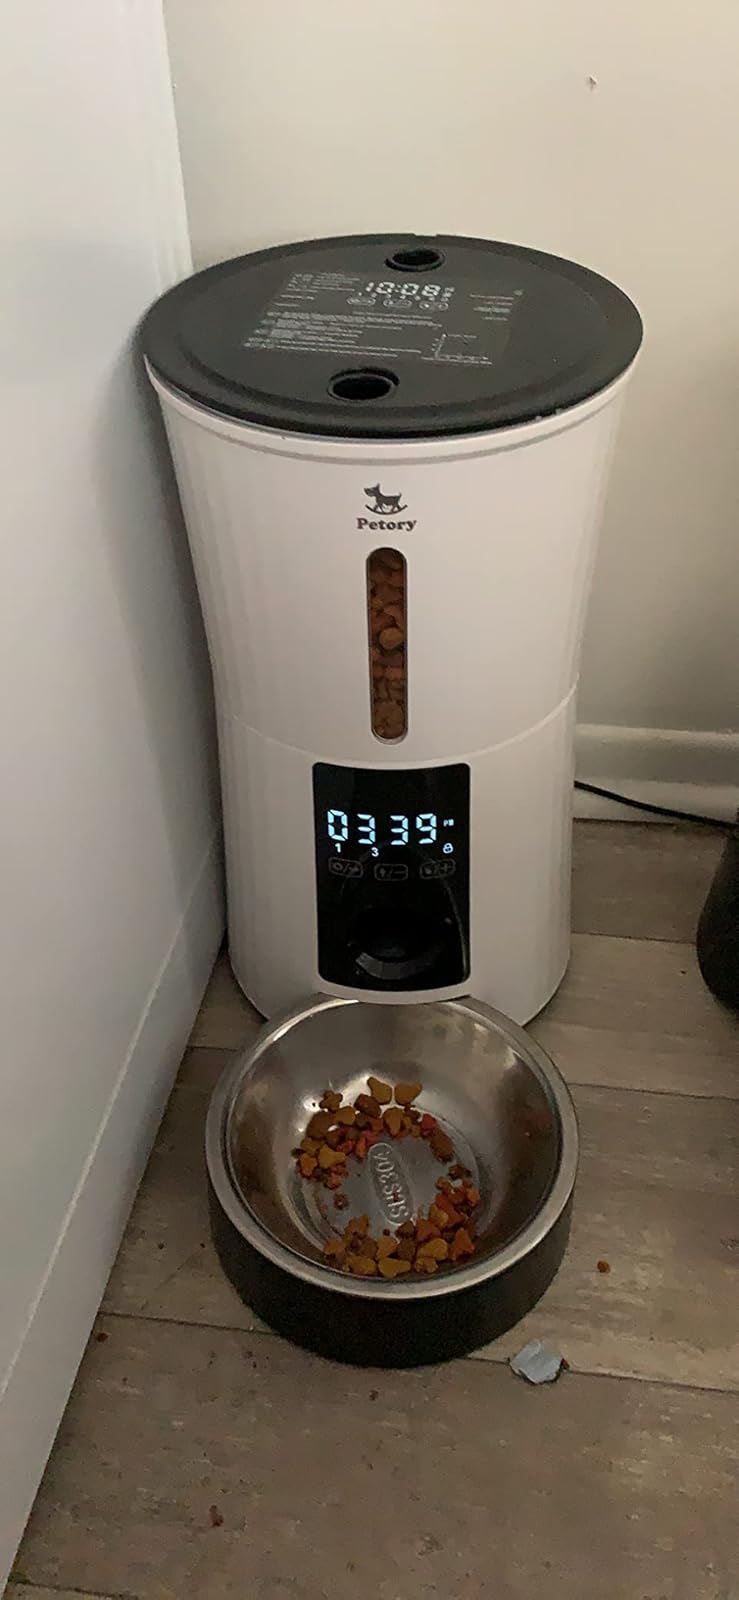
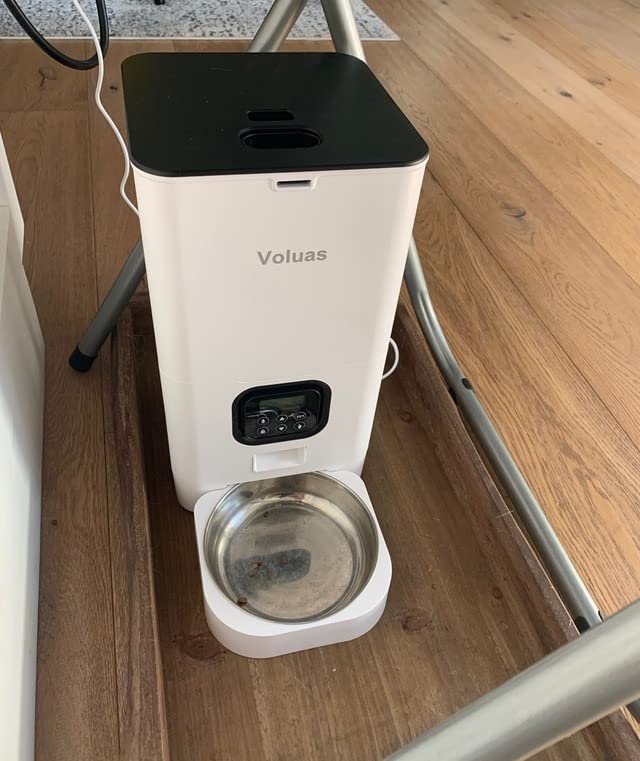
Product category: items_feeder
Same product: no